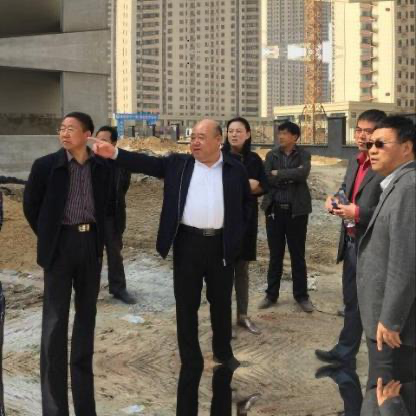
Objects in the image:
label: head
label: head
label: head
label: head
label: head
label: head
label: head